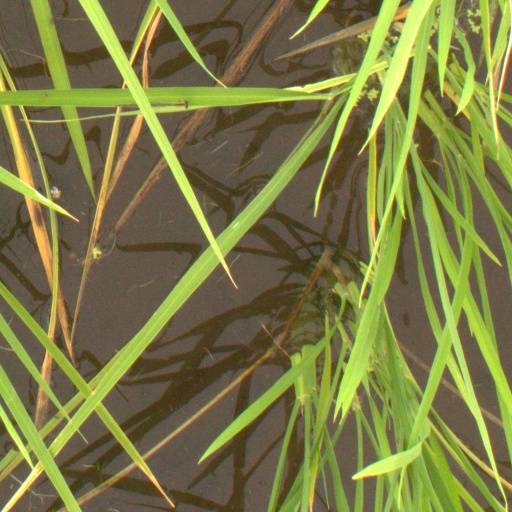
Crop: rice